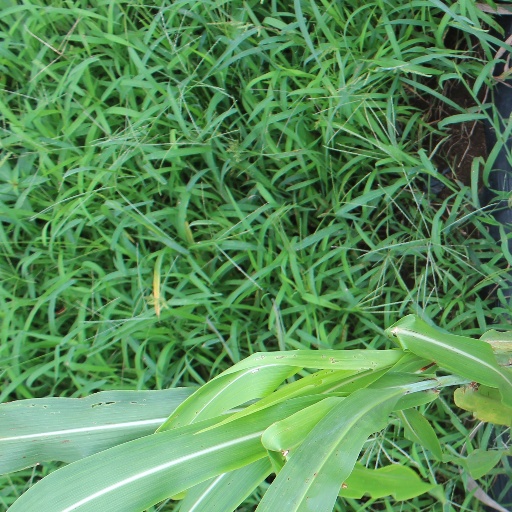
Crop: sorghum